Fiat Ritmo

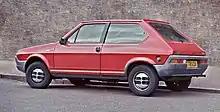
Rear: A first-series Fiat Strada (UK)

Fiat began designing the Ritmo hatchback – as a replacement for the 128 sedan – in 1972, following the body style of its 127 supermini as European manufacturers began launching small family hatchbacks, notably the Volkswagen Golf in 1974.